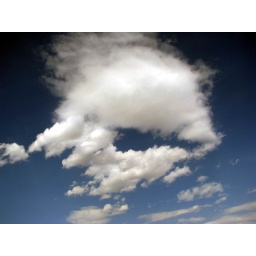
2010 05 13 nose hill calgary flames in the sky